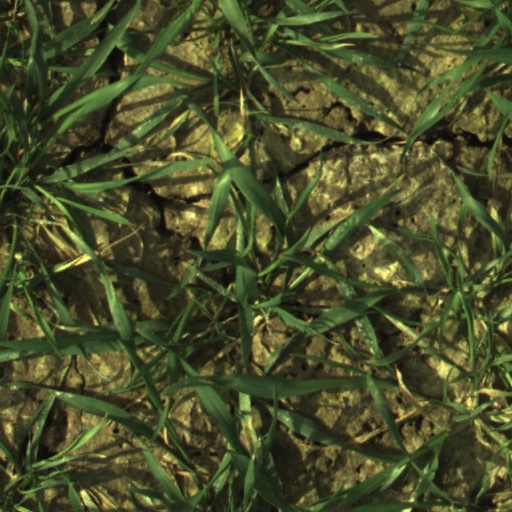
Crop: wheat